Major League Baseball

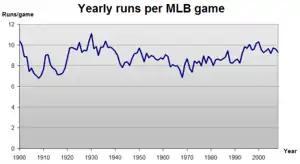
Graph showing, by year, the average number of runs per MLB game

By the late 1960s, the balance between pitching and hitting had swung in favor of the pitchers. In 1968—later nicknamed "the year of the pitcher"—Boston Red Sox player Carl Yastrzemski won the American League batting title with an average of just .301, the lowest in MLB history. Detroit Tigers pitcher Denny McLain won 31 games, making him the only pitcher to win 30 games in a season since Dizzy Dean in 1934. St. Louis Cardinals starting pitcher Bob Gibson achieved an equally remarkable feat by allowing an ERA of just 1.12.